Arahura River

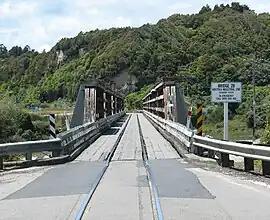
The historic Arahura road/rail bridge. It was replaced in 2009.

In 2009, the 120-year-old dual road/rail bridge across the river was replaced. Sections of the old bridge were reused elsewhere on the rail network and one complete span was retained for a local heritage park.